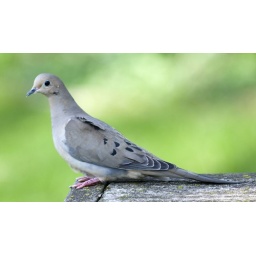
This fella was just sitting quietly on the table in the back yard